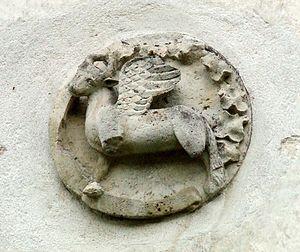
La chartreuse de Žiče est un ancien monastère chartreux dans la vallée étroite de Žičnica, connue comme le Val-Saint-Jean-Baptiste de Zicka. Le monastère dédié à saint Jean-Baptiste, est situé près de Žiče, village de Špitalič pri Slovenskih Konjicah dans la commune de Slovenske Konjice dans le nord-est de la Slovénie.